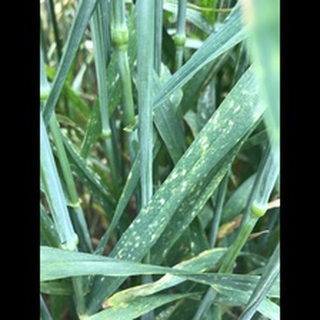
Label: wheat_mildew